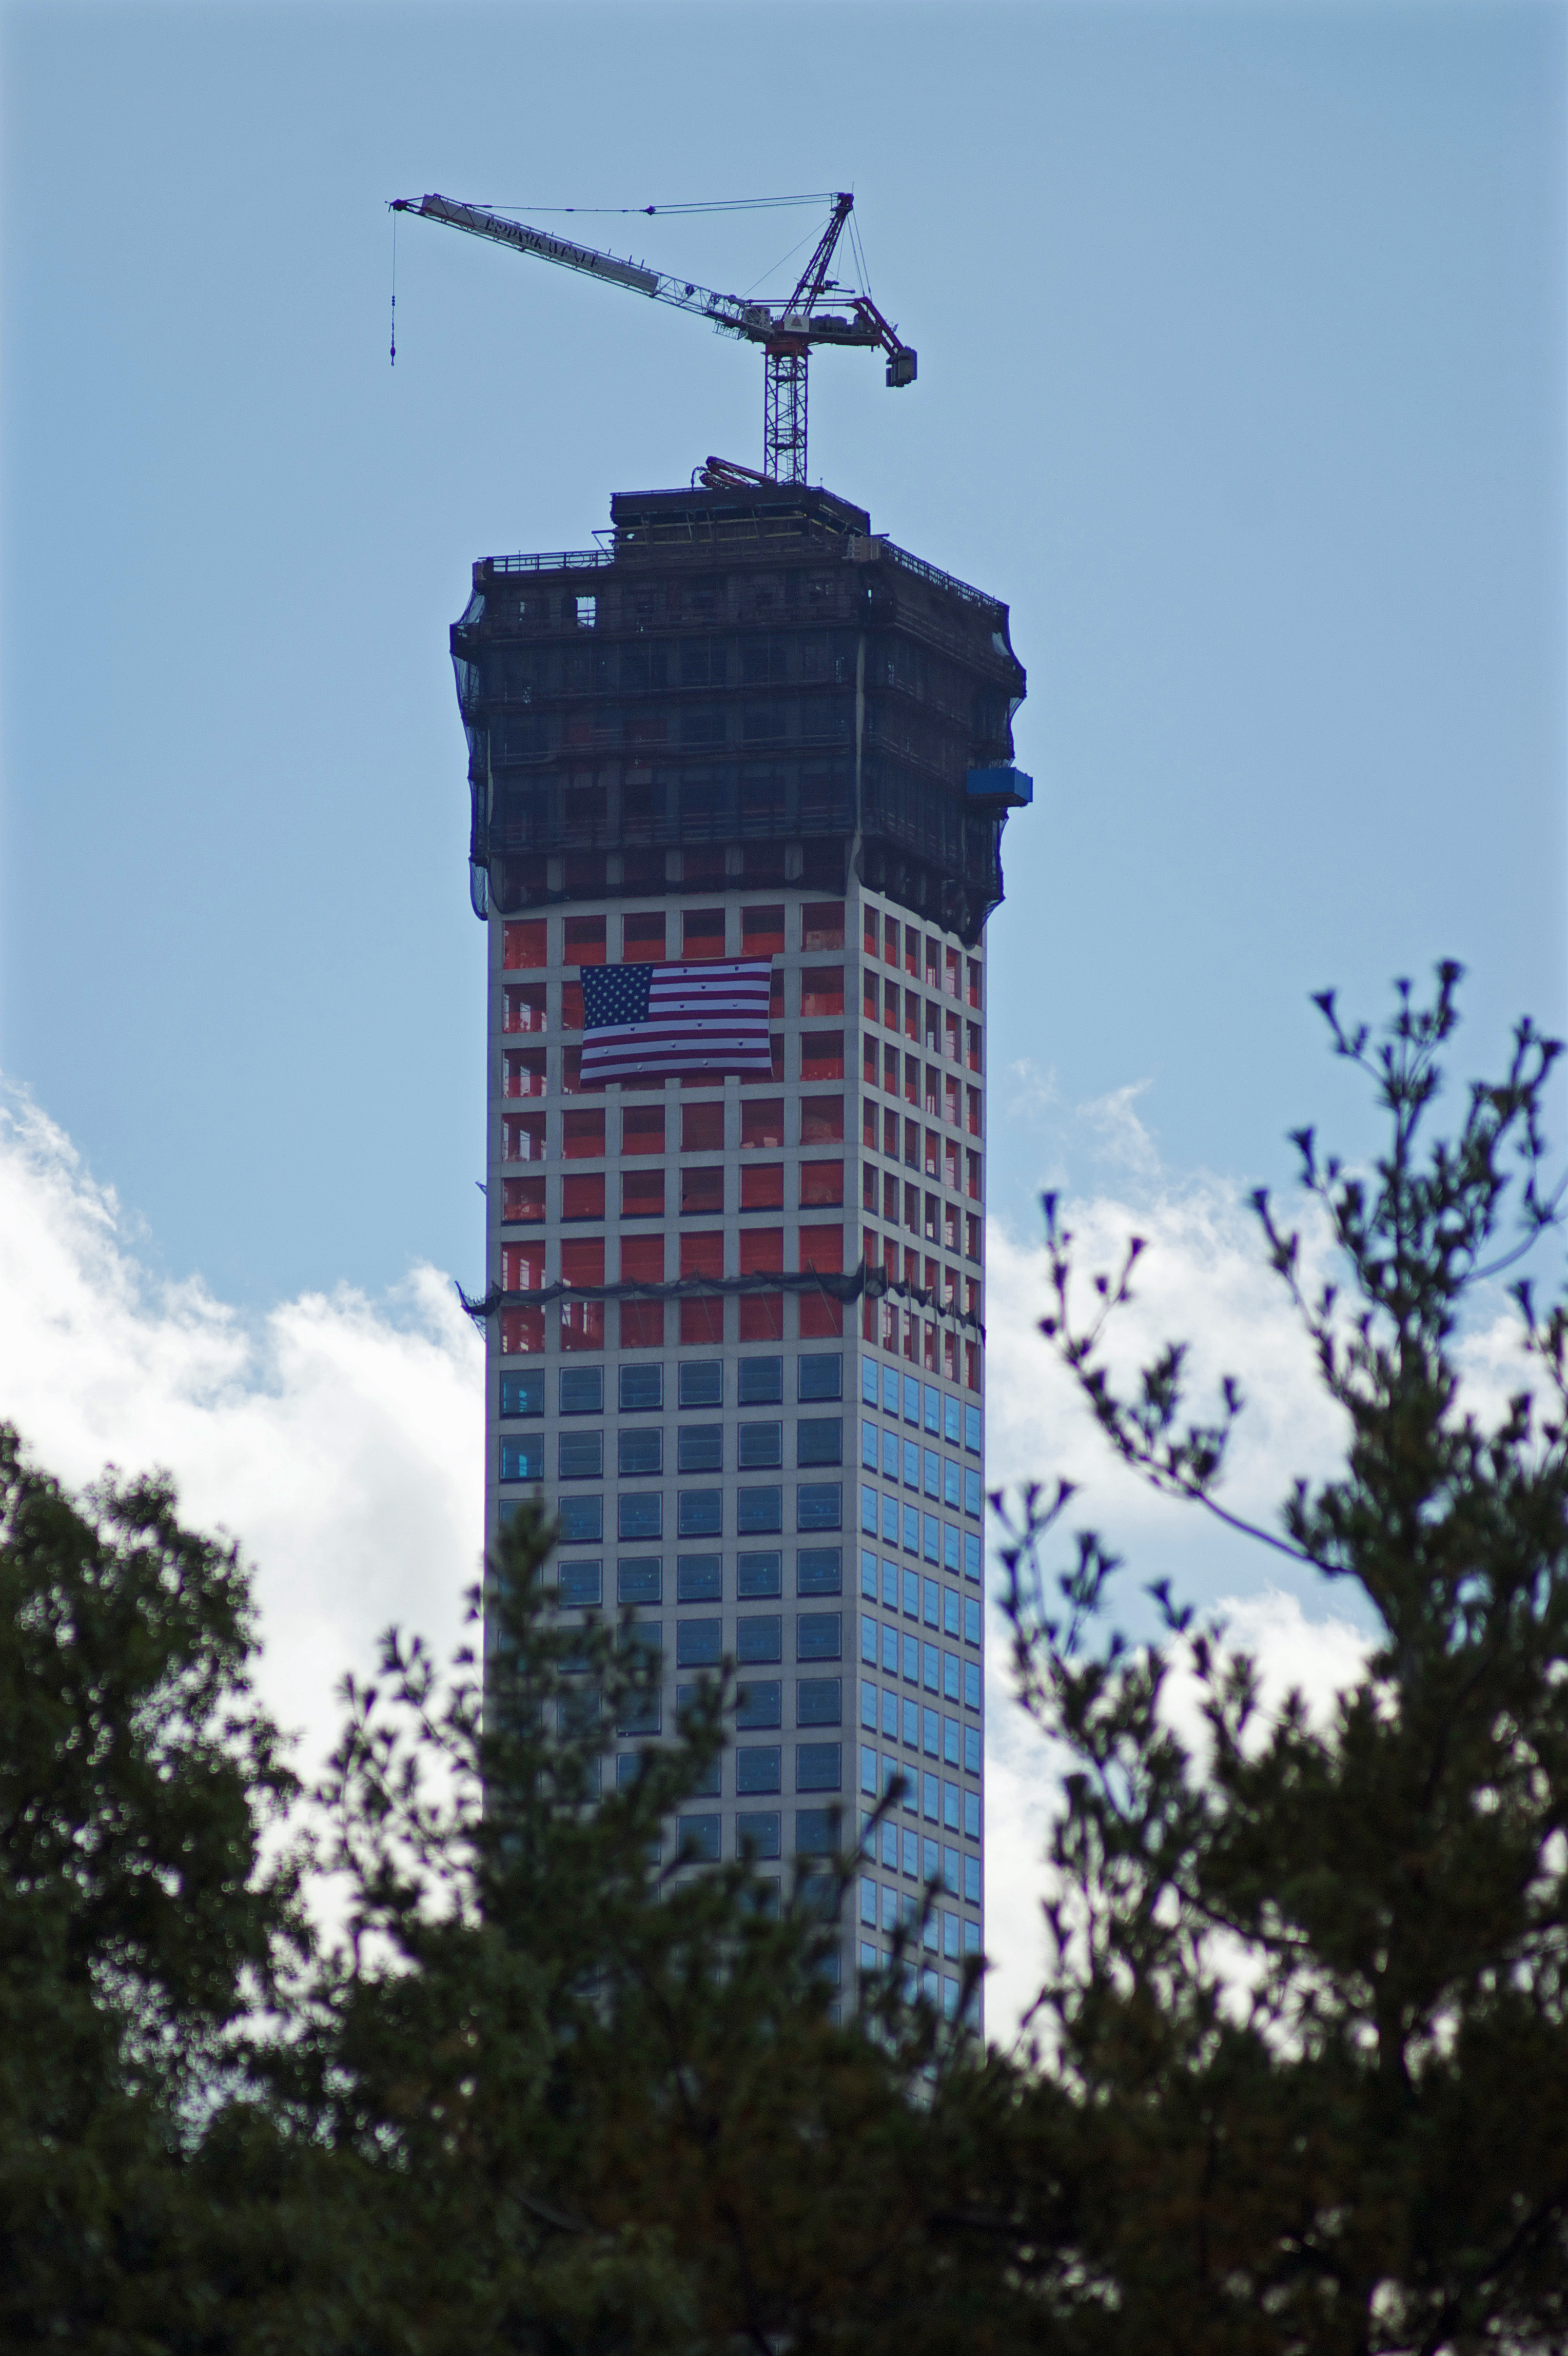
windmill, building, city, skyscraper, construction, tower, nyc, flag, park, usa, landmark, tower block, clock tower, central, apartments, steeple, ny, new, york, us, observation tower, control tower